Submarines of the Imperial Japanese Navy

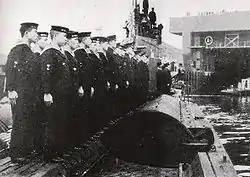
arriving in Brest, France, in 1943.

"Yanagi" missions were enabled under the Axis Powers' Tripartite Pact to provide for an exchange of strategic materials and manufactured goods between Germany, Italy, and Japan. Initially, cargo ships made the exchanges, but when this was no longer possible, submarines were used.